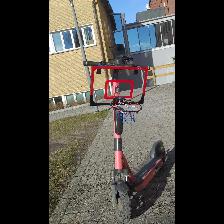
Label: NonHuman